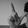
ASL letter: L